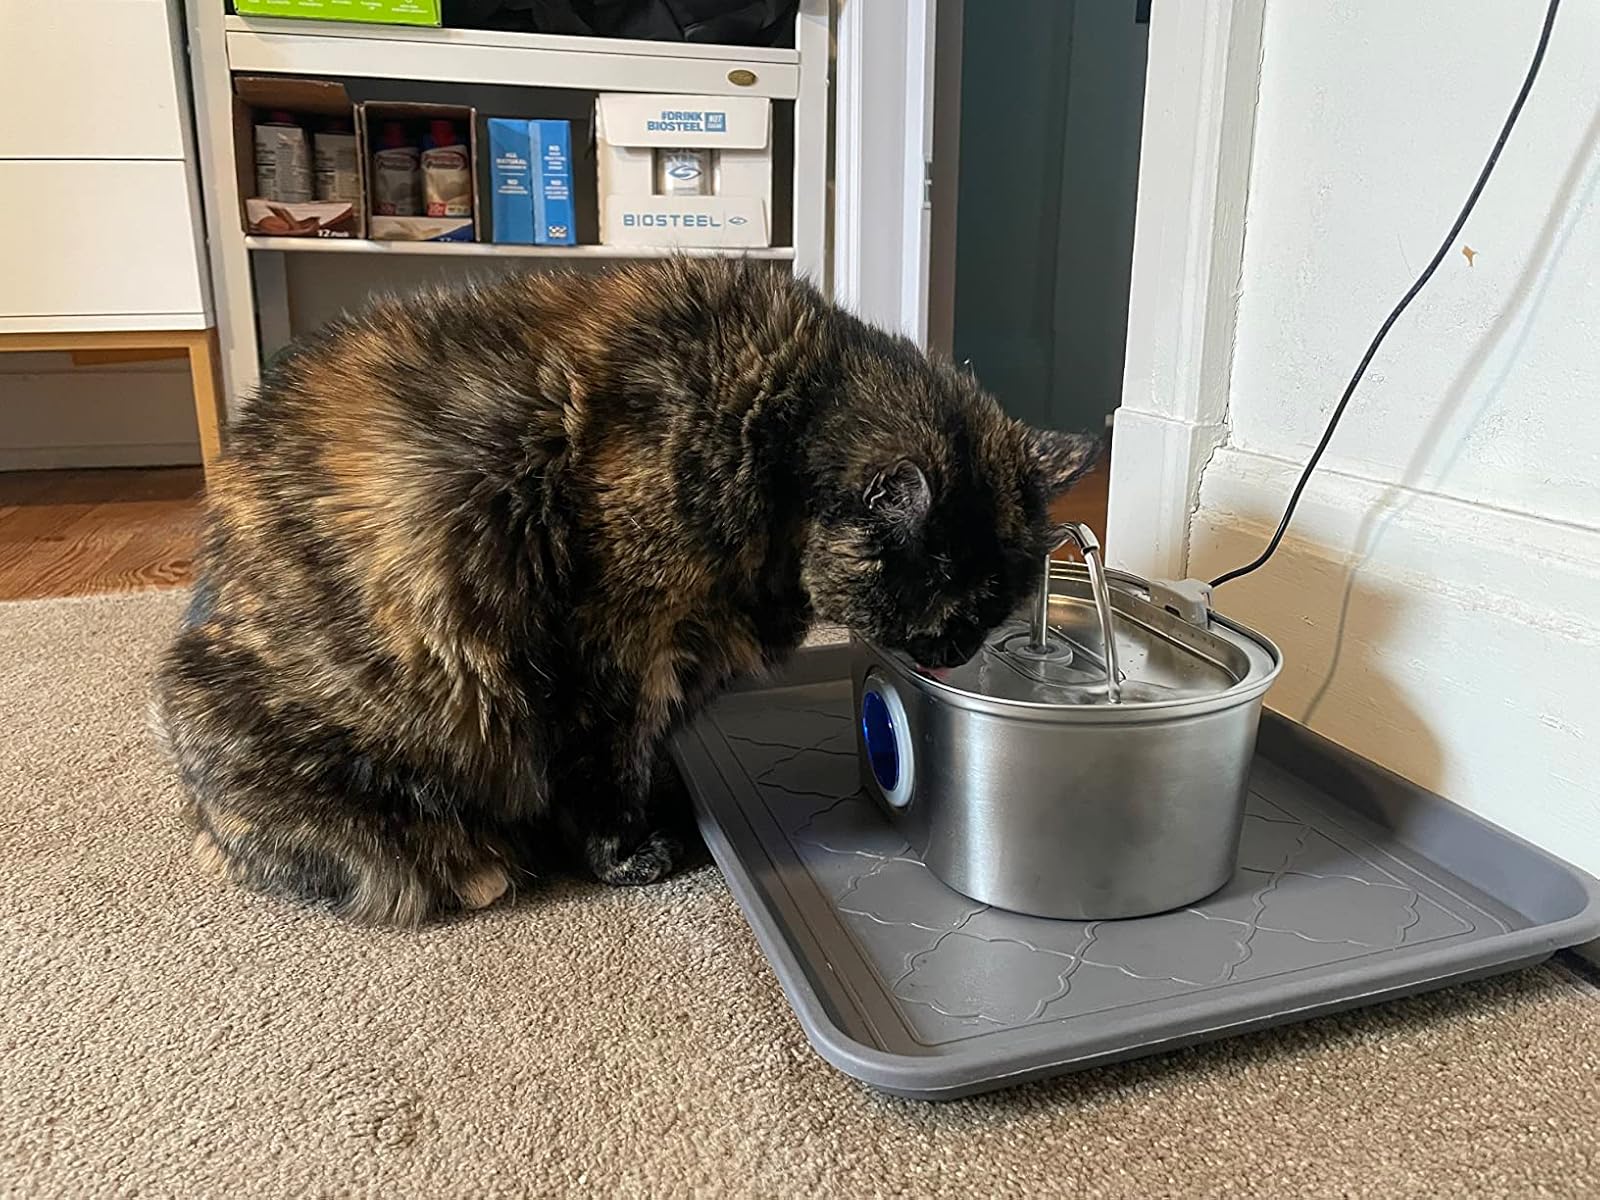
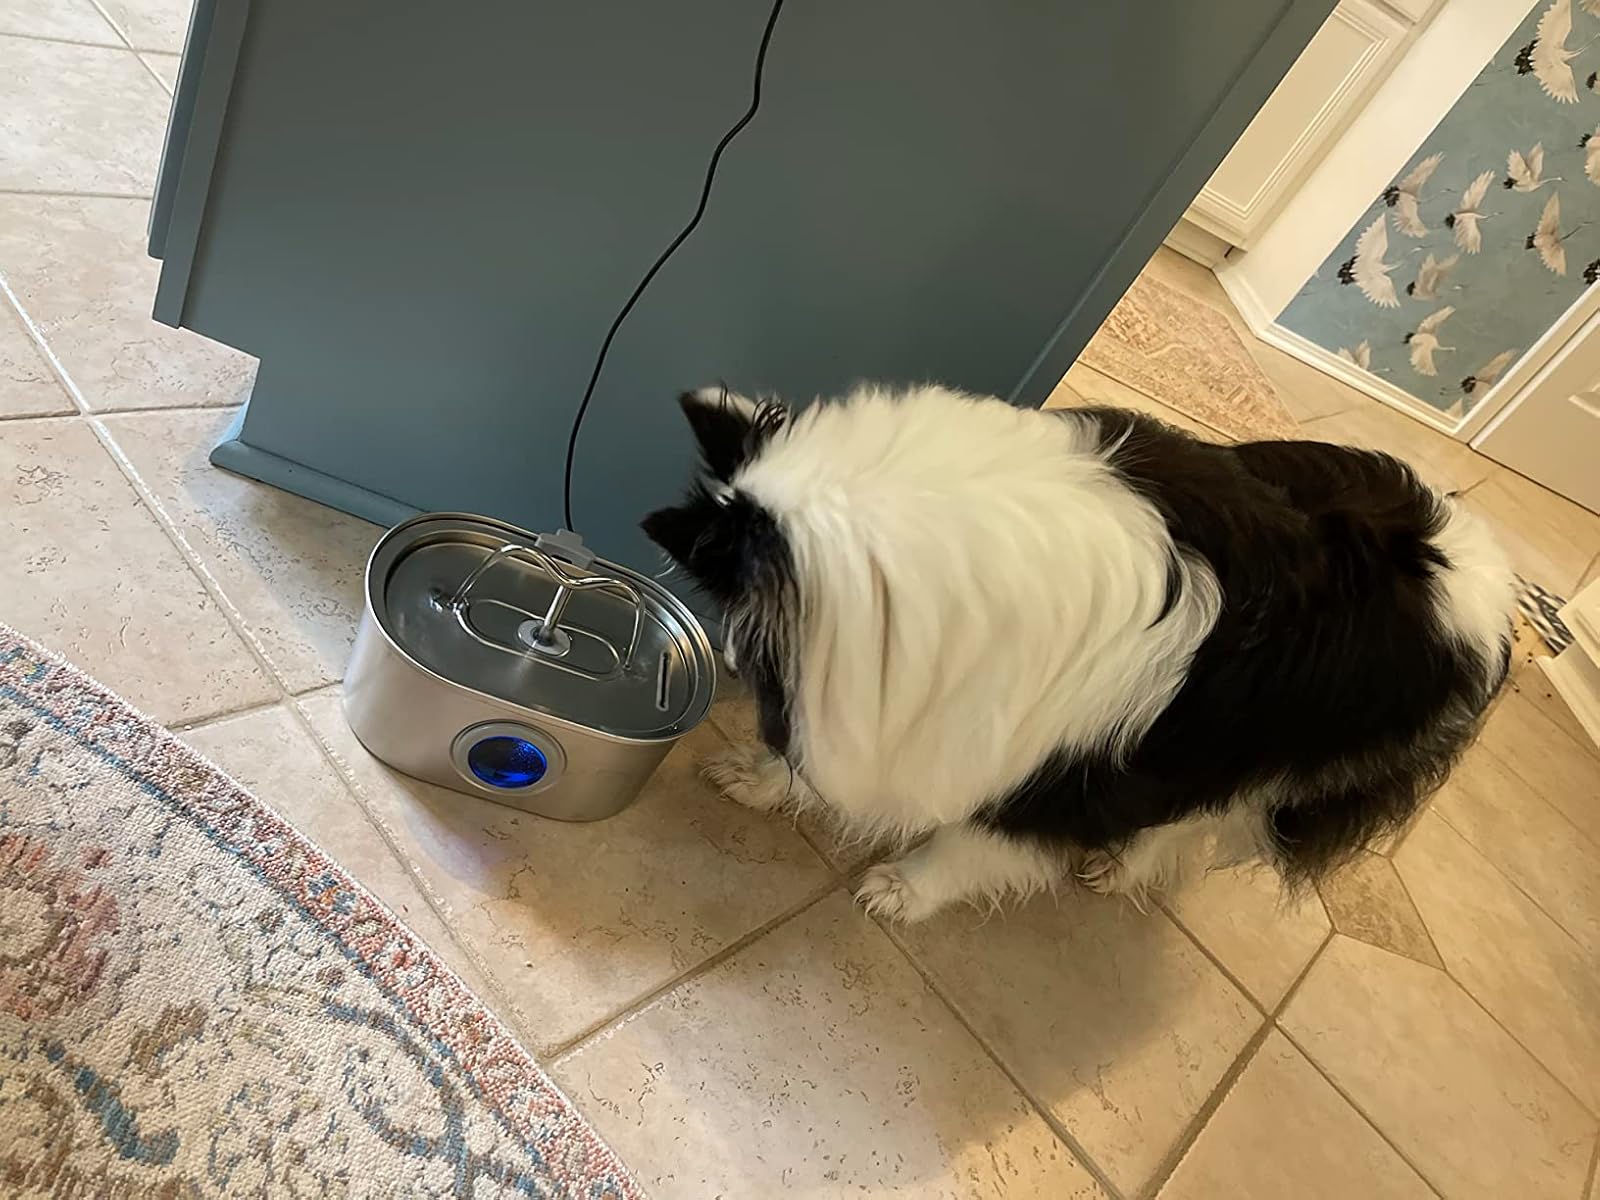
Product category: items_bowl
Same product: yes